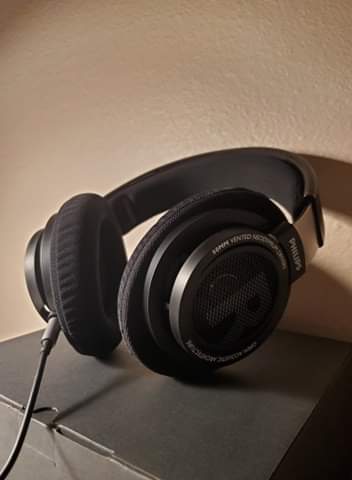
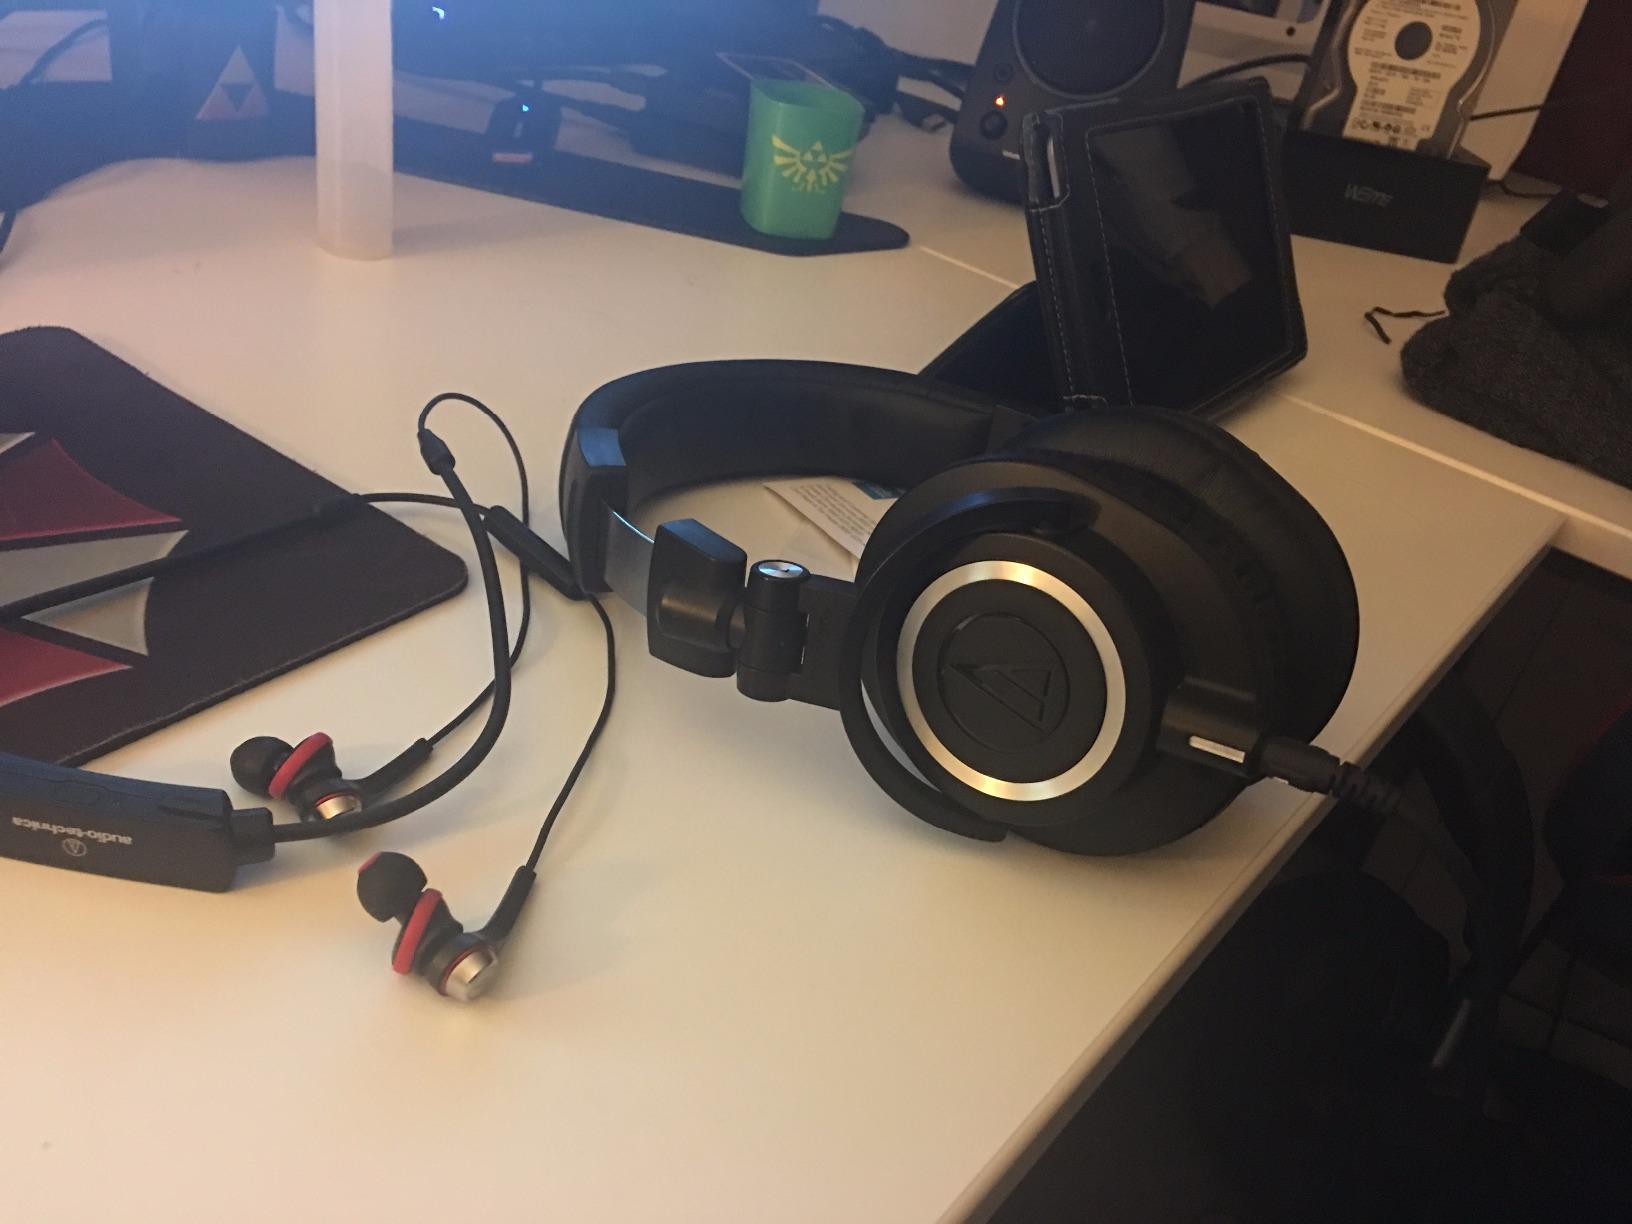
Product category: headphones
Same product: no